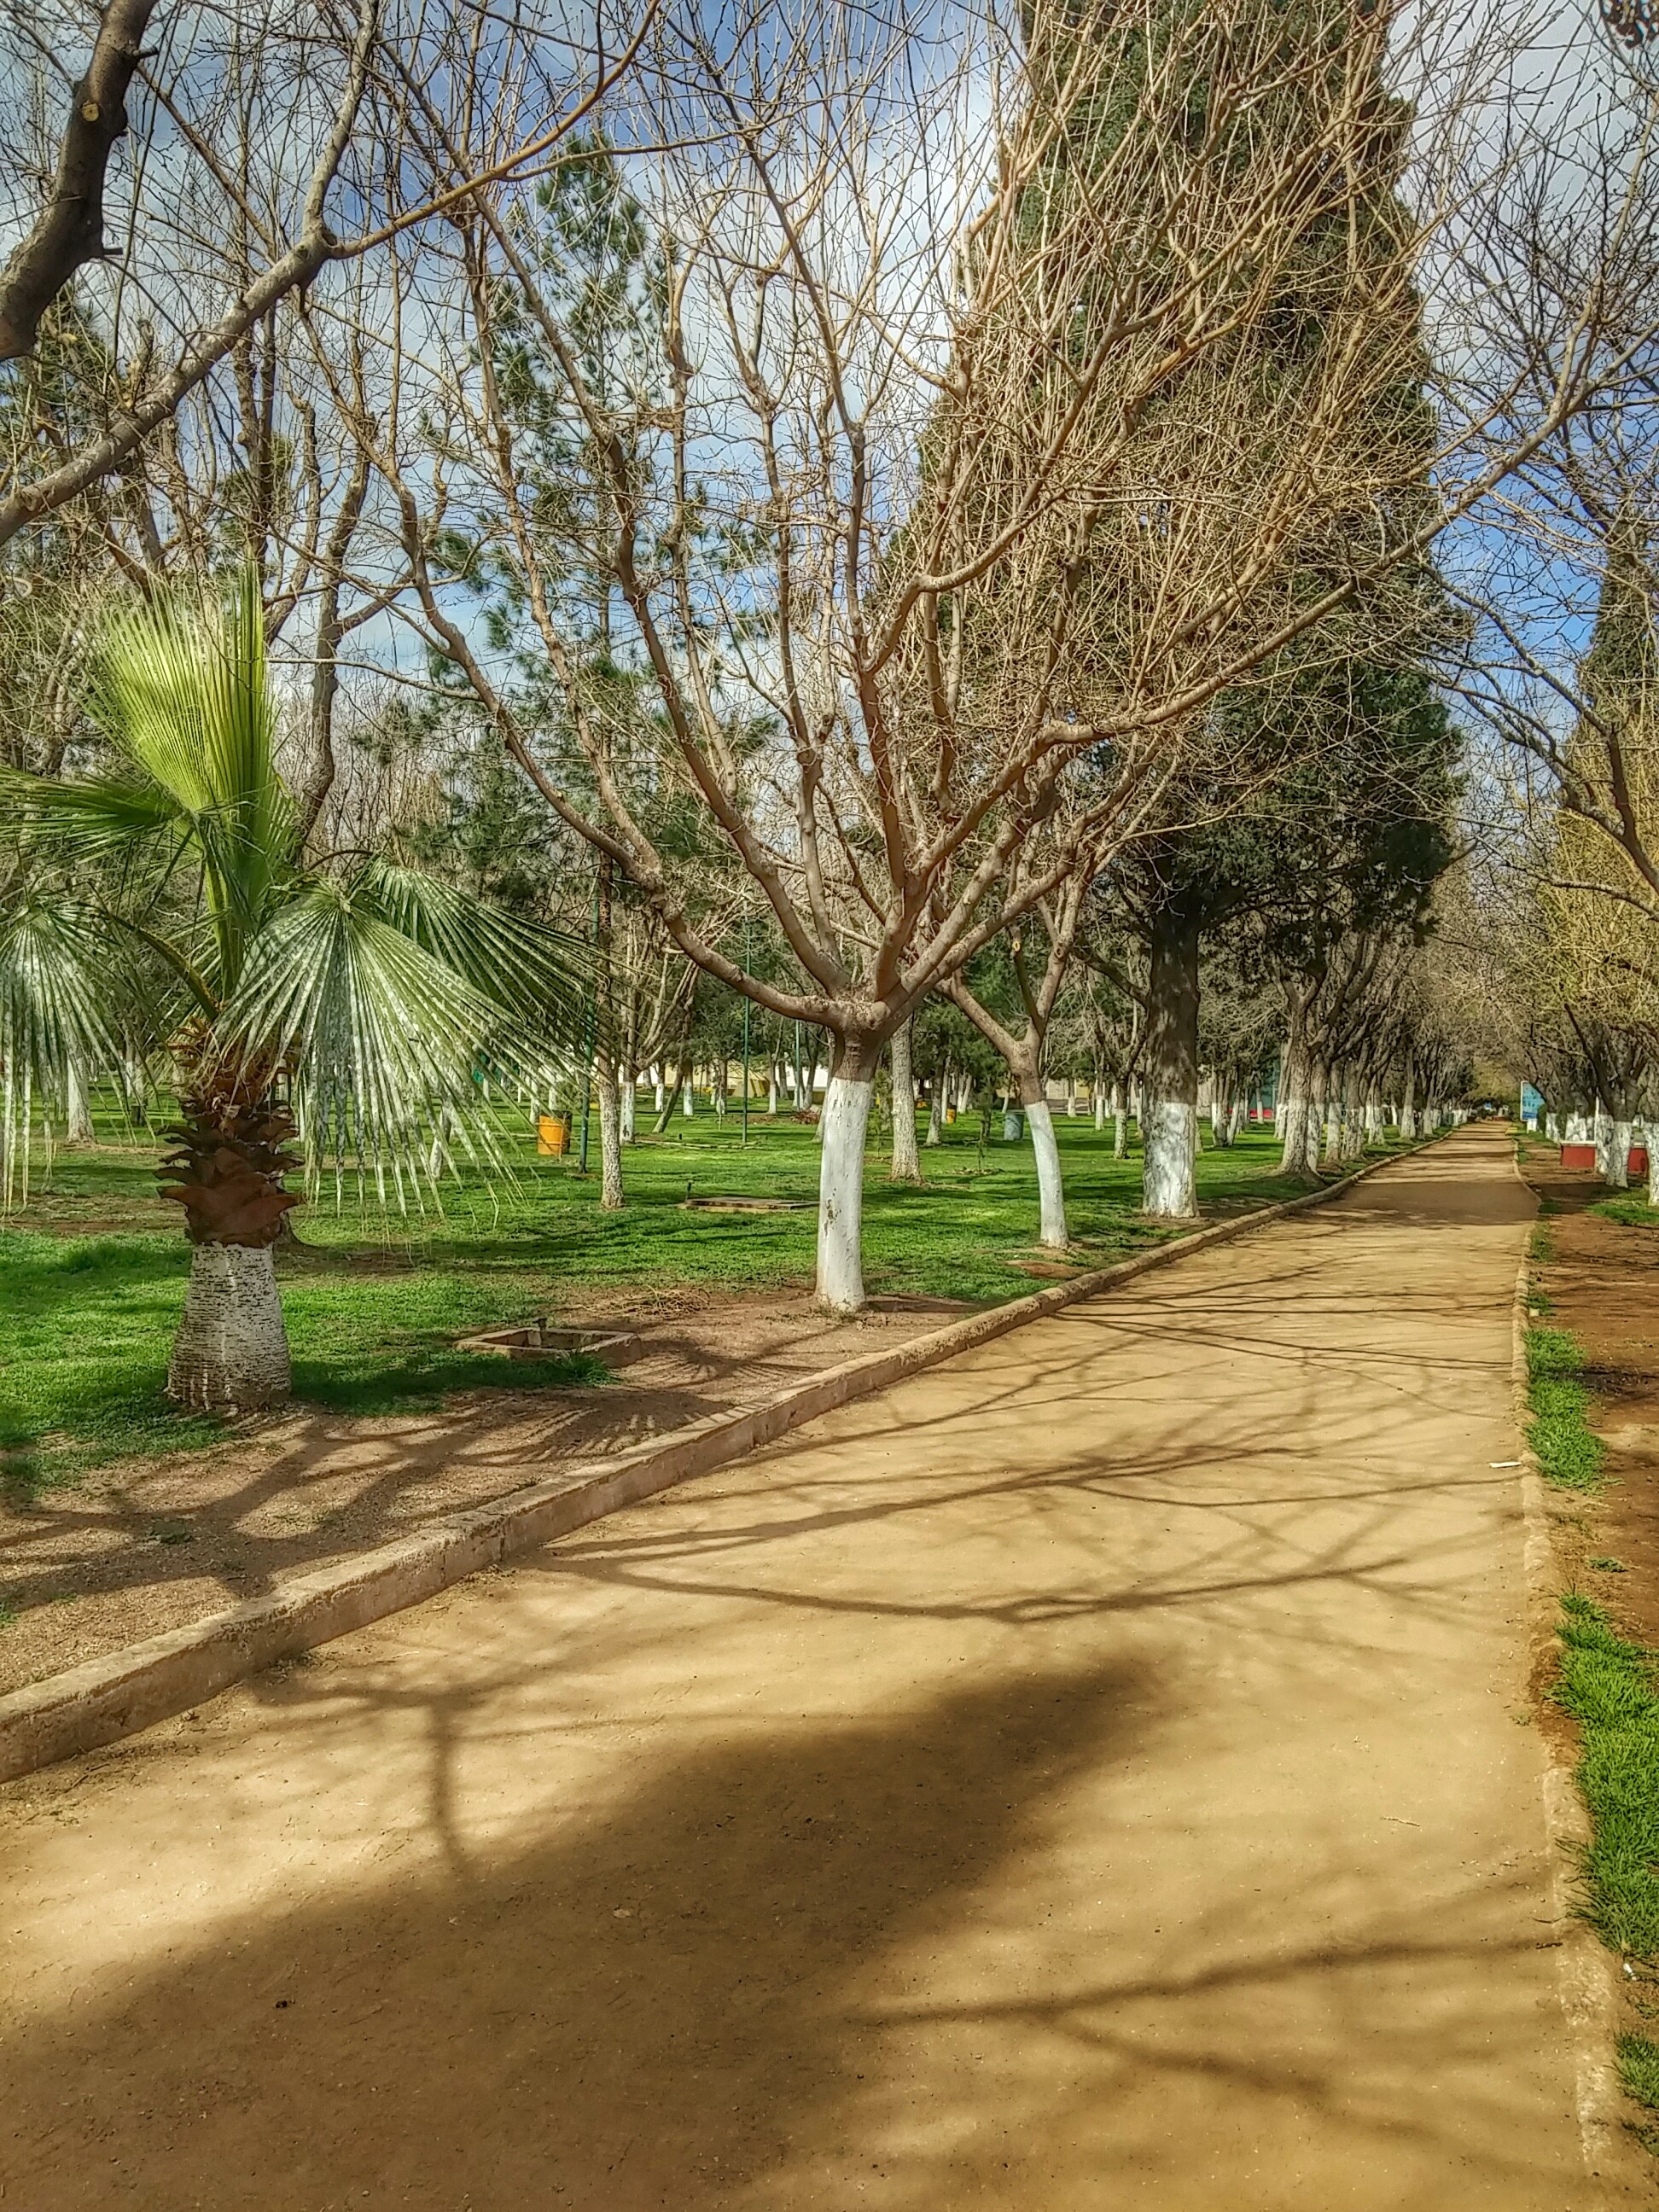
tree, plant, flower, walkway, park, garden, estate, yard, residential area, woody plant